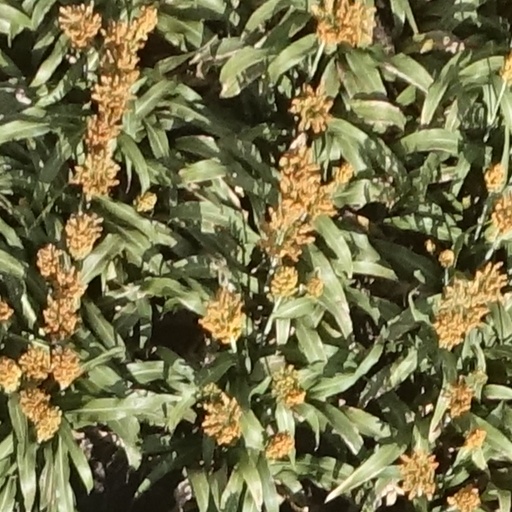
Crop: sorghum